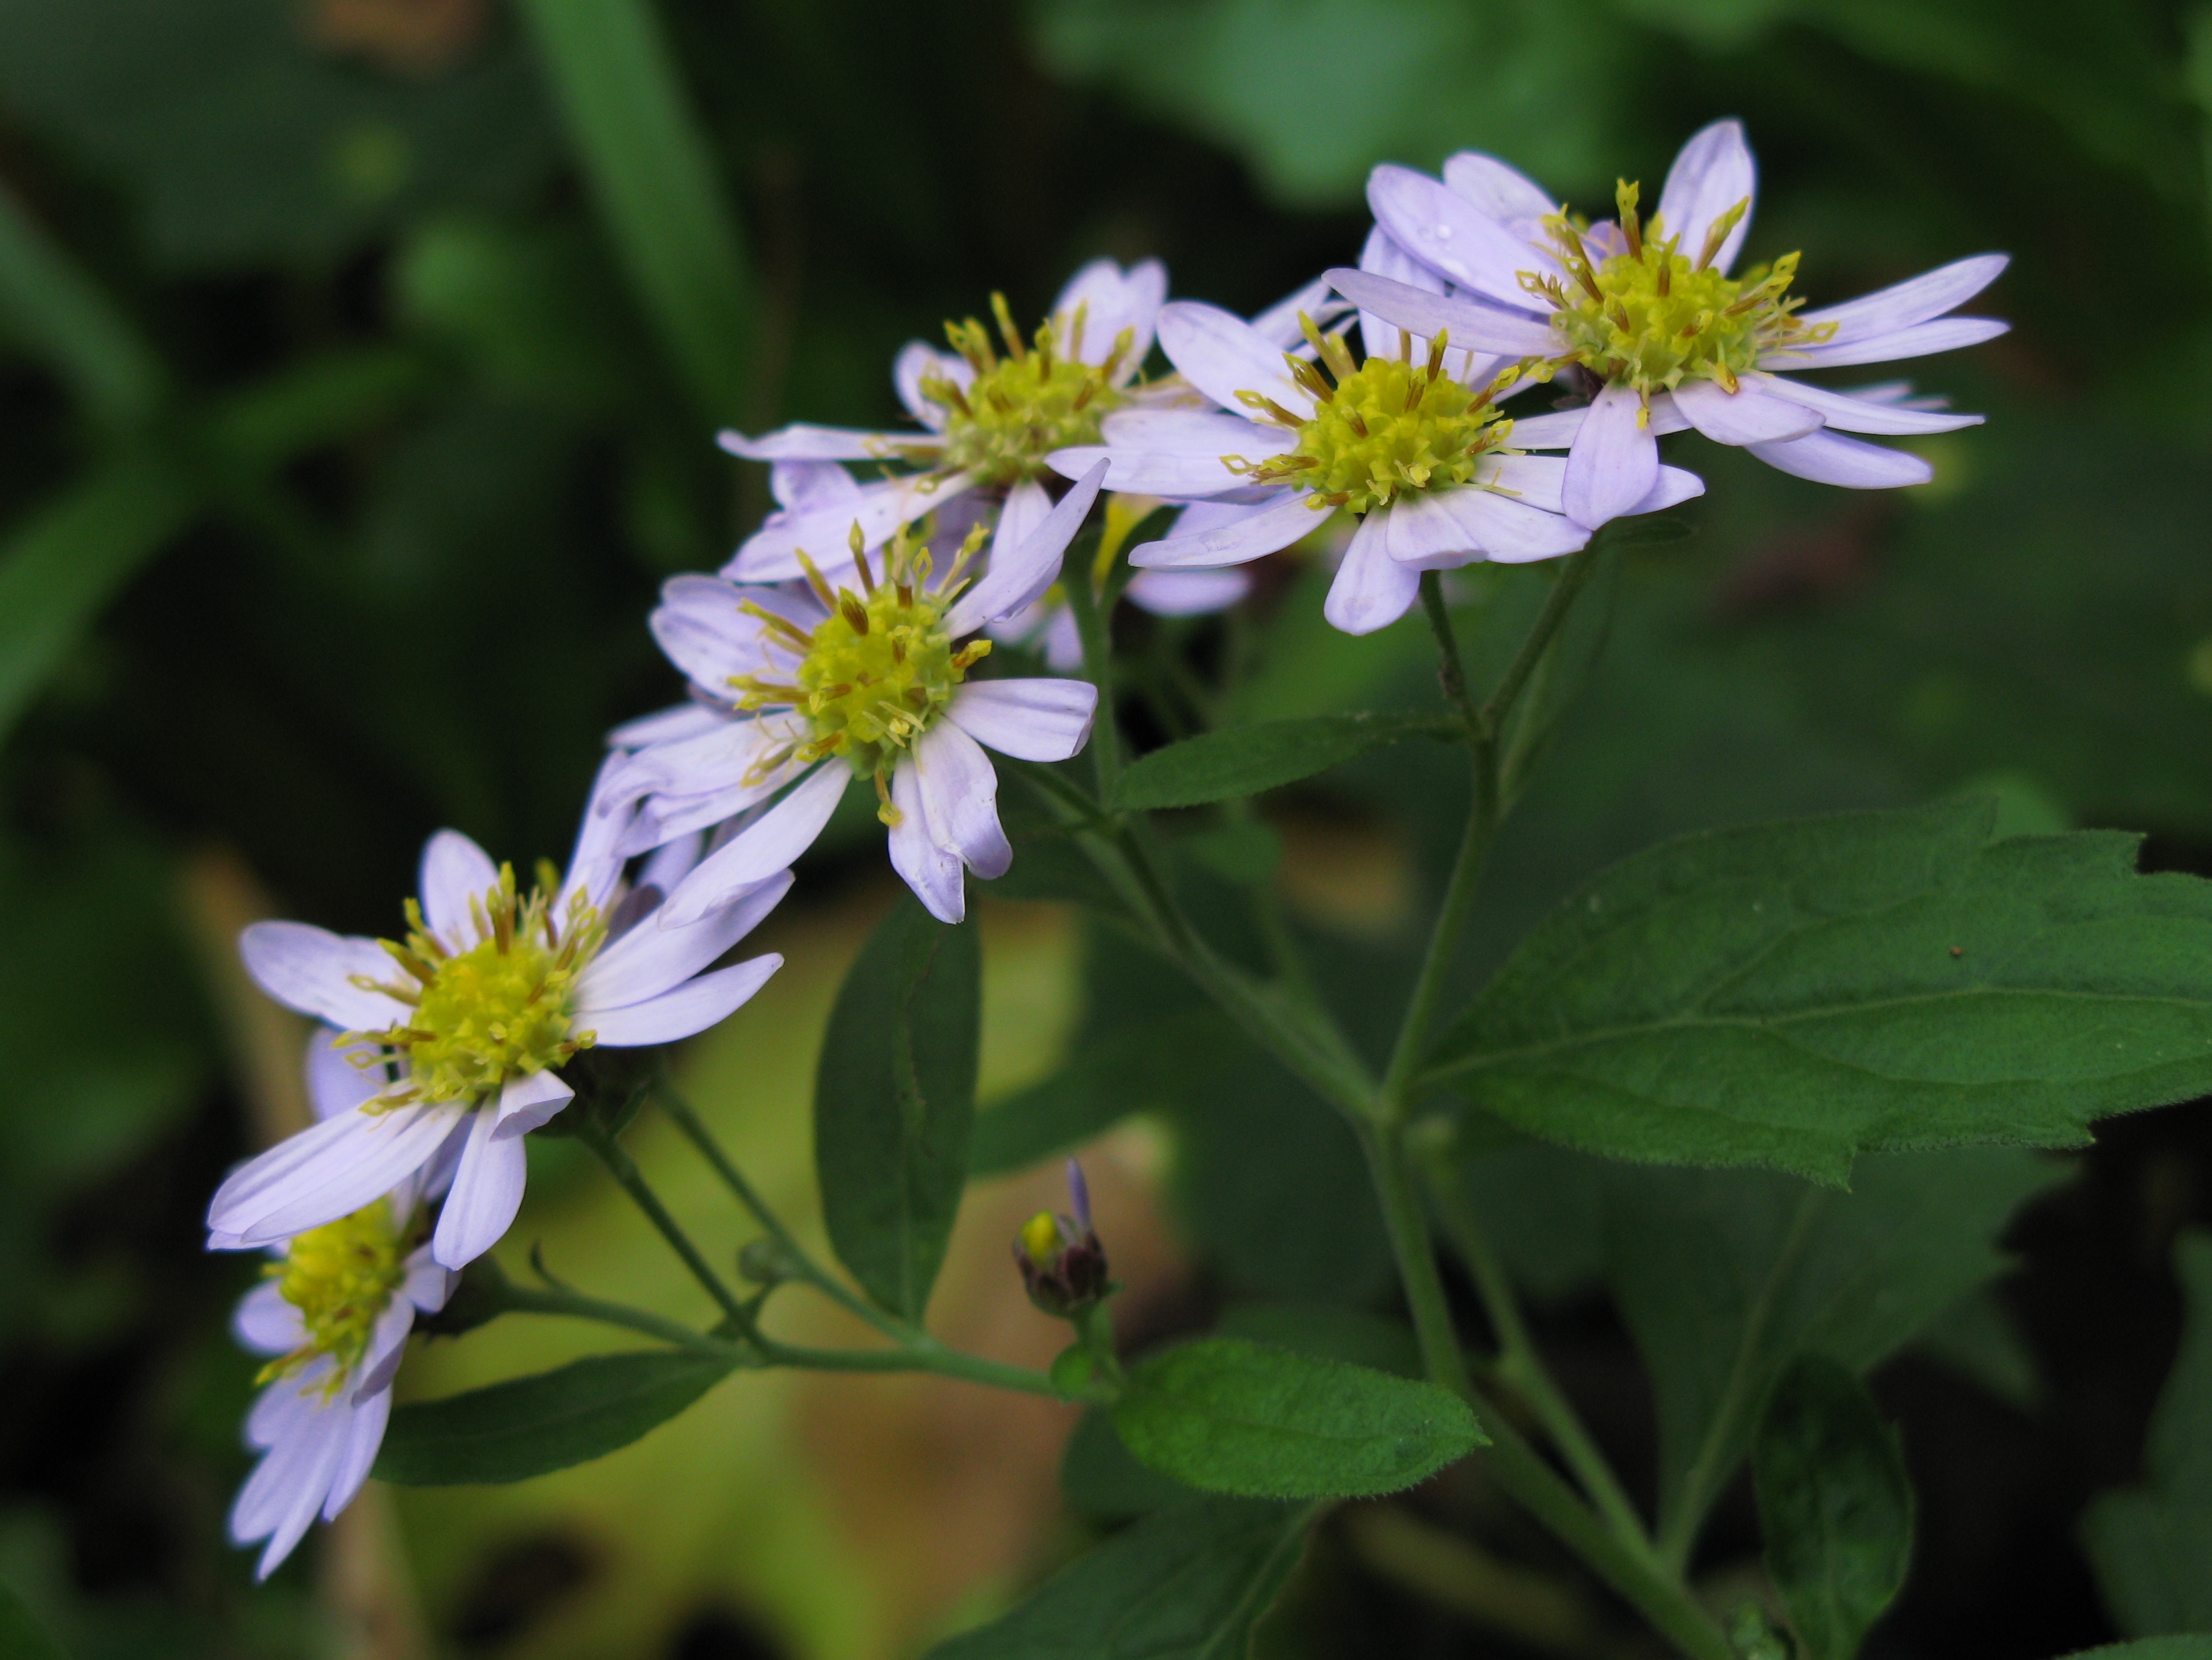
blossom, plant, flower, high, botany, flora, wildflower, aster, hires, hi, res, resolution, g7, macro photography, ageratoides, flowering plant, daisy family, land plant